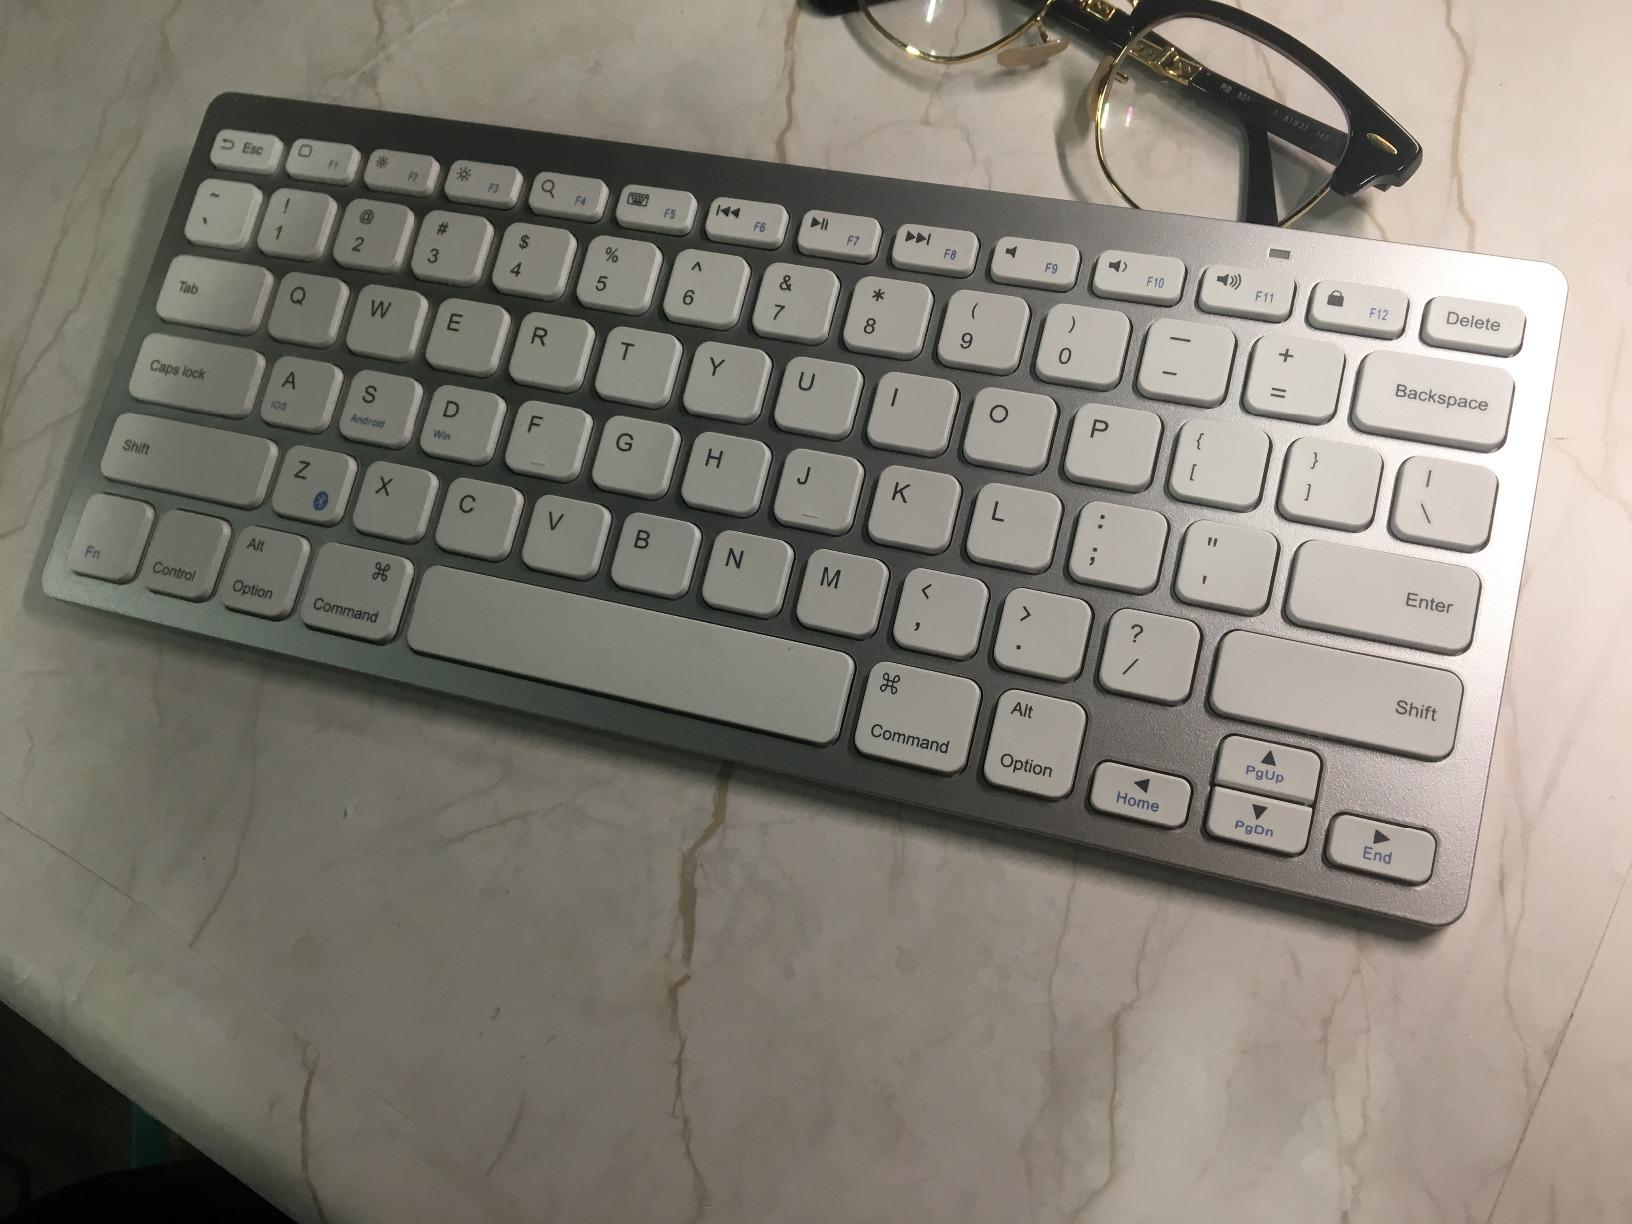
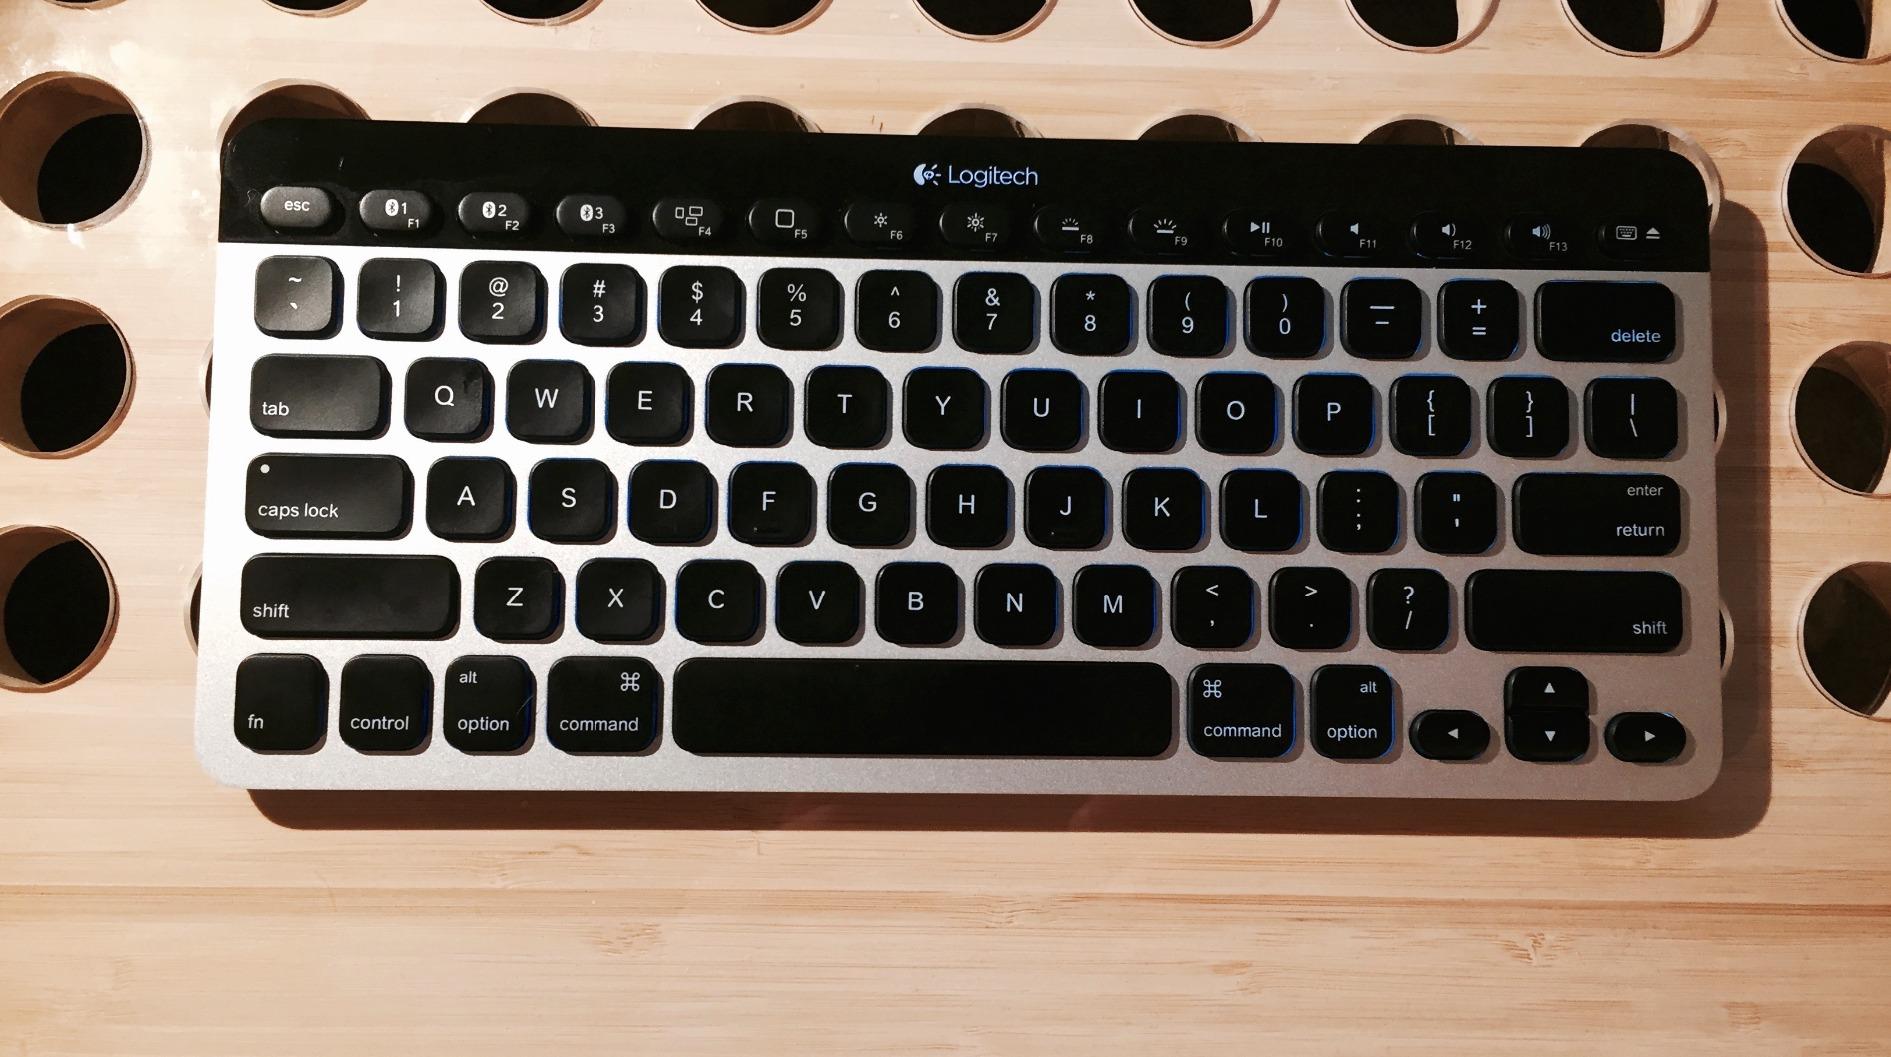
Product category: keyboard
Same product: no